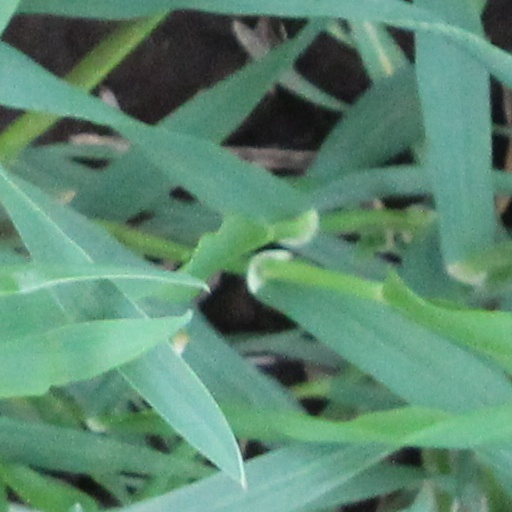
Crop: wheat